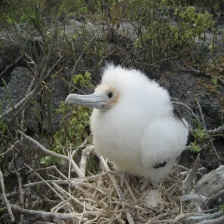
Species: ALBATROSS
Scientific name: DIOMEDEIDAE